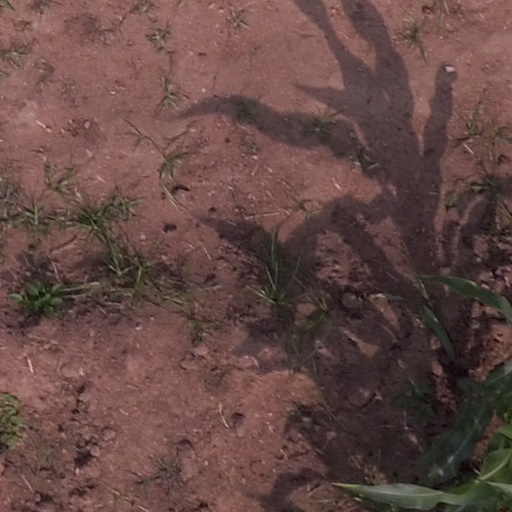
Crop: maize; corn